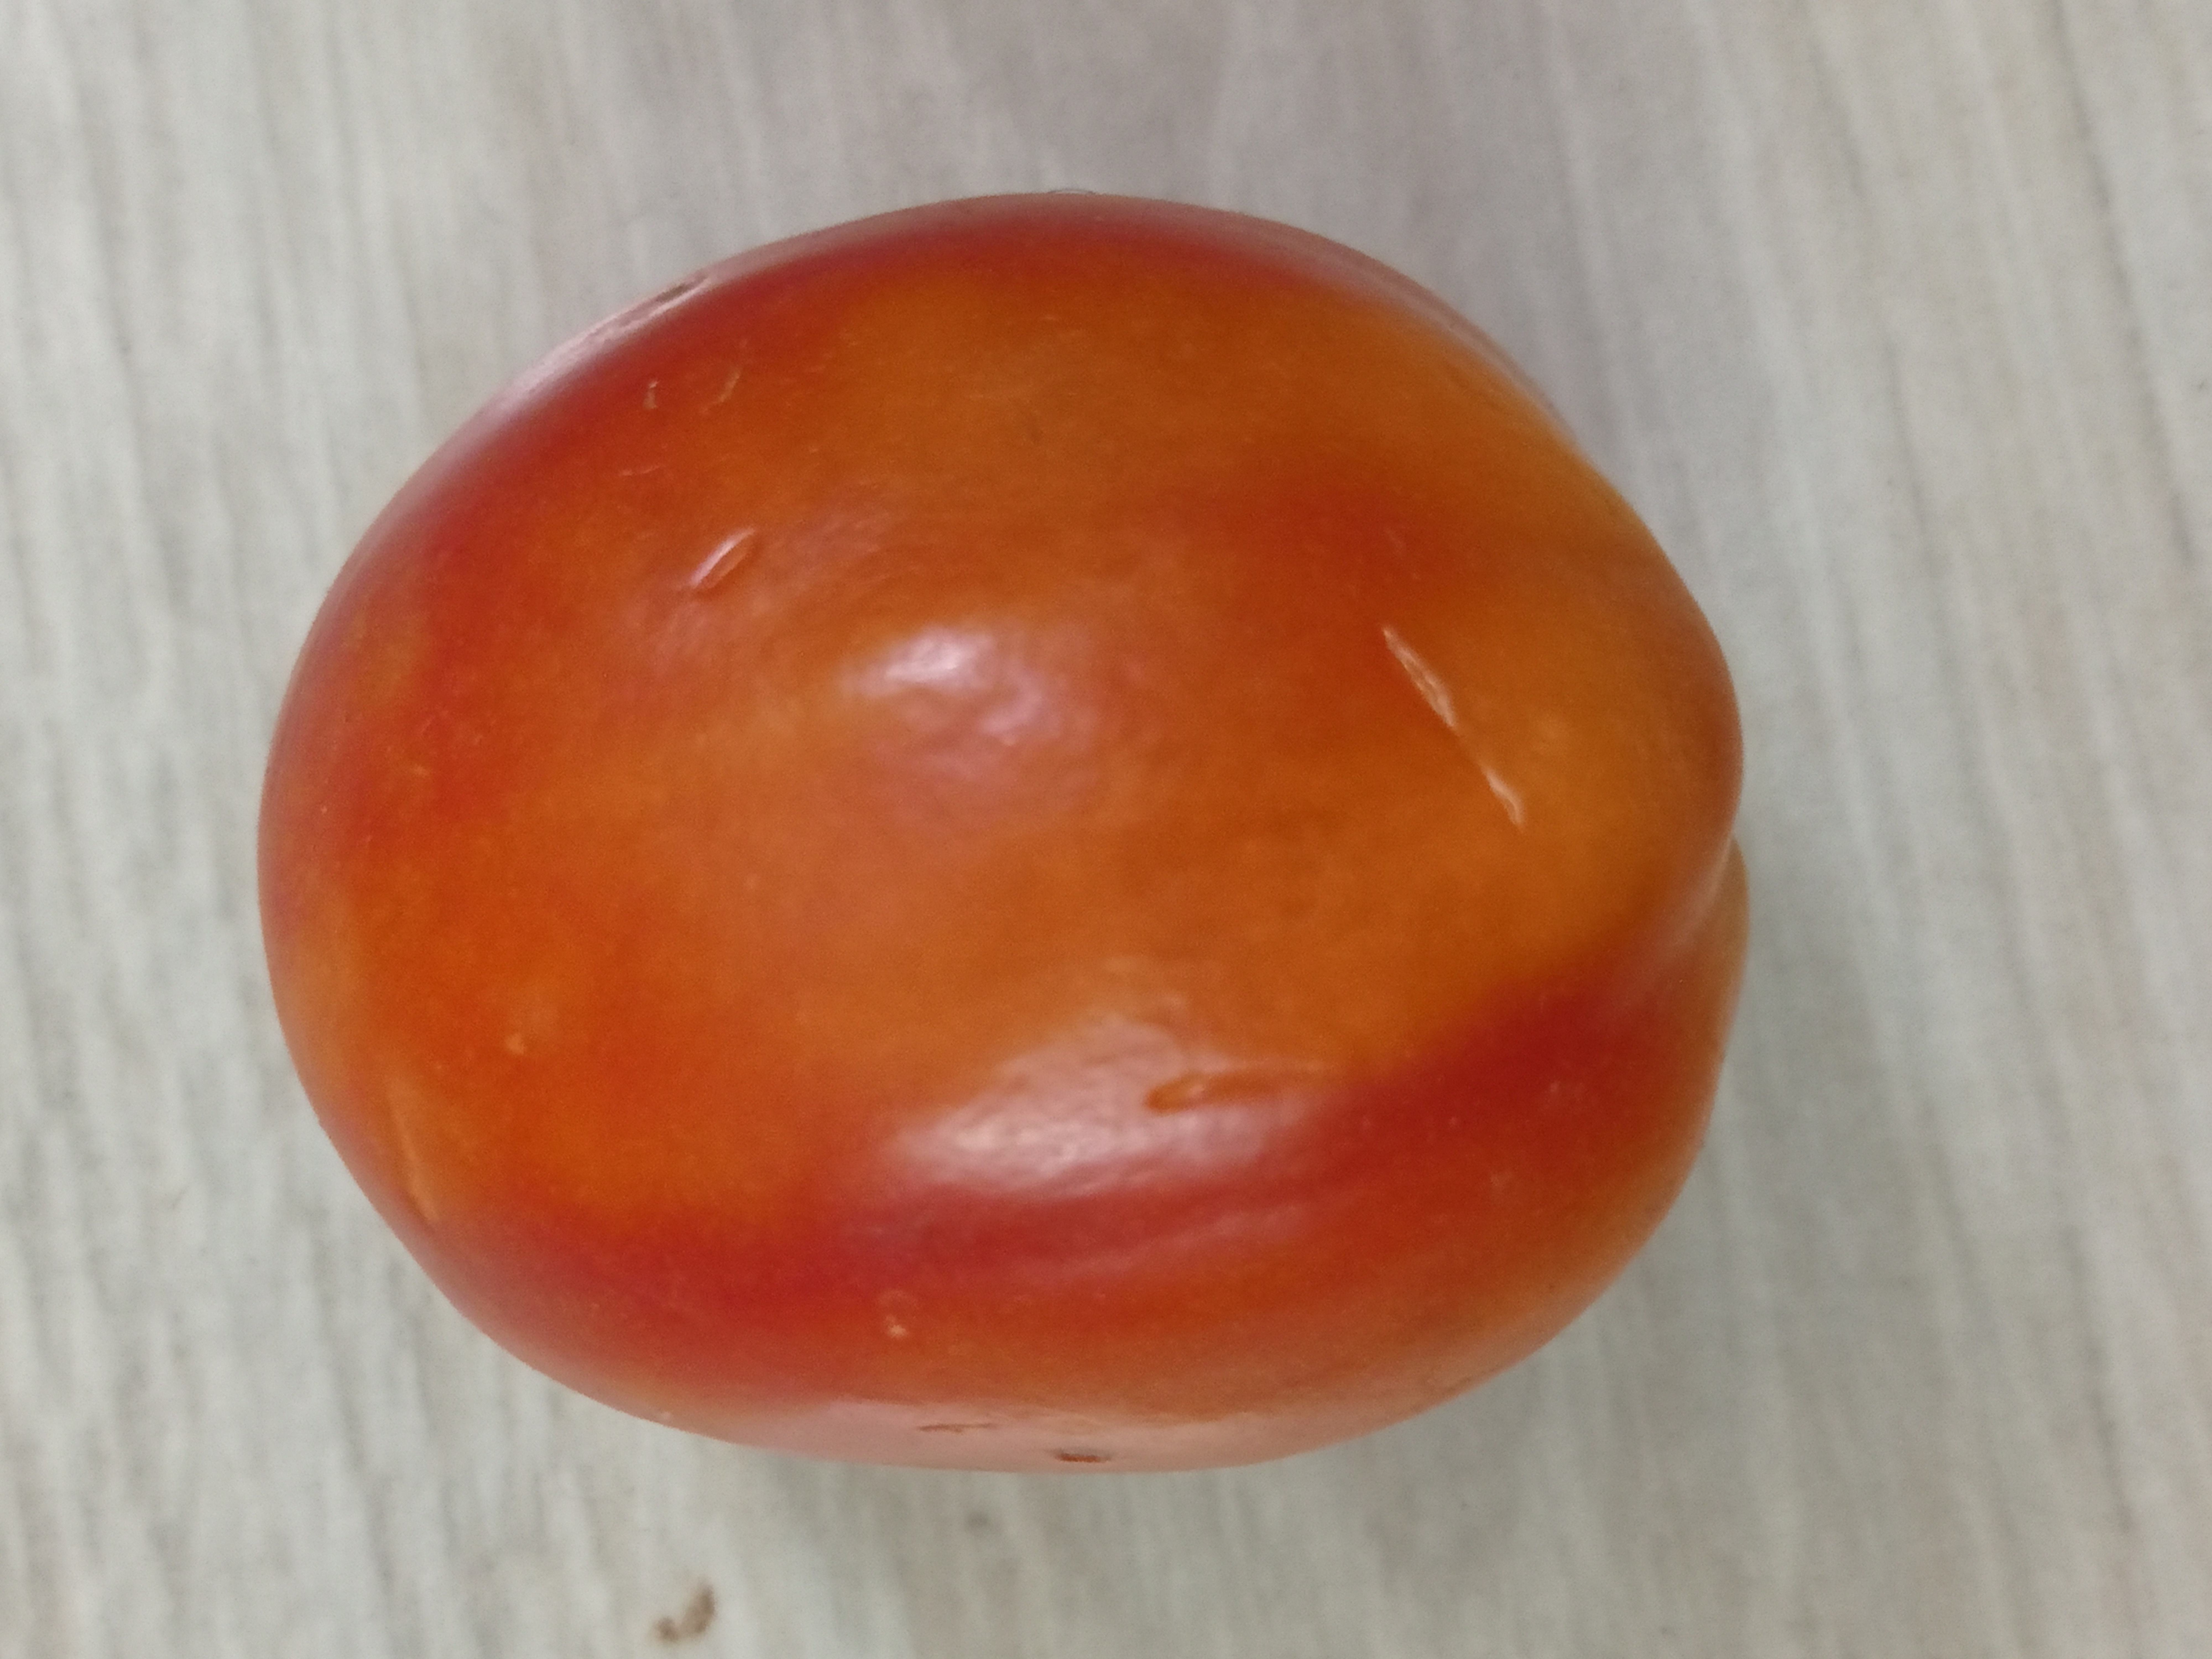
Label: Fresh